Marshfield, Wisconsin

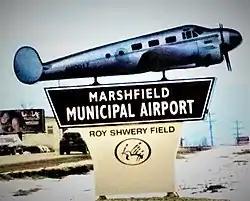
Marshfield Municipal Airport Entrance sign

The Marshfield School District consists of Madison, Grant, Lincoln, Nasonville, and Washington elementary schools, Marshfield Middle School, and Marshfield High School. Marshfield parochial schools include Trinity Lutheran School (K–8), Immanuel Lutheran School (Pre-K–8), and Columbus Catholic Schools. The latter is a Pre-K–12 system consisting of St. John the Baptist Primary School, Our Lady of Peace Intermediate School, Columbus Catholic Middle School, and Columbus Catholic High School.